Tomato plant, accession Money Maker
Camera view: bottom (45 deg); turntable rotation: 30 degrees
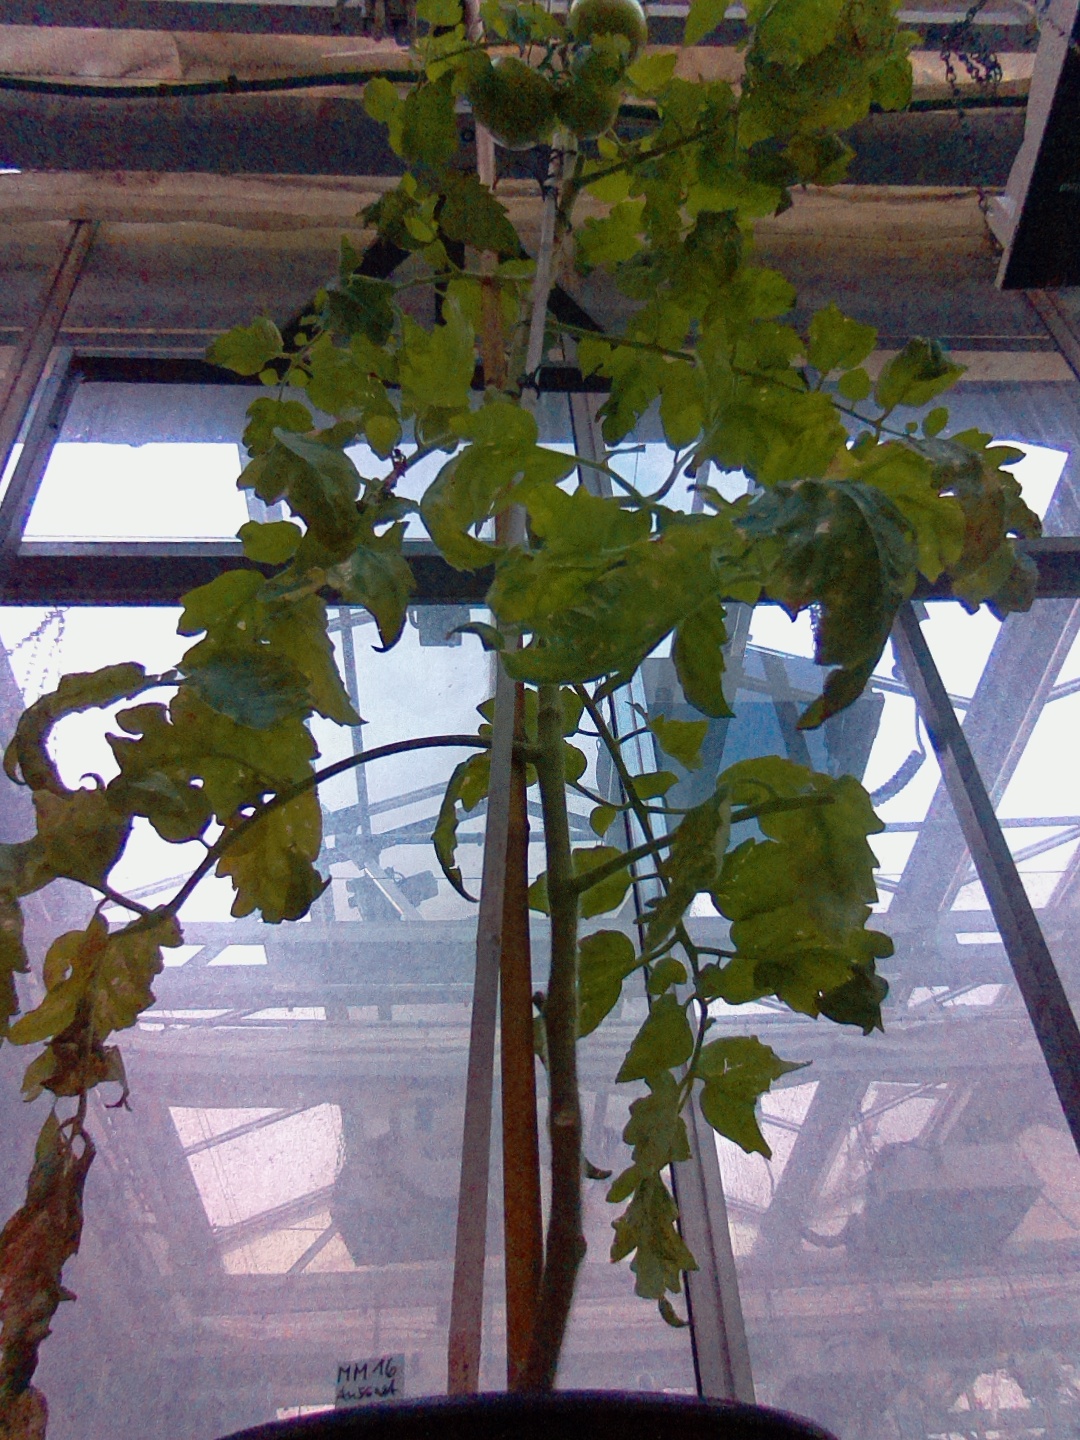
BBCH growth stage 77: 70%-80% of final fruit size